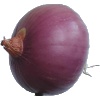
Label: Onion Red Peeled 1